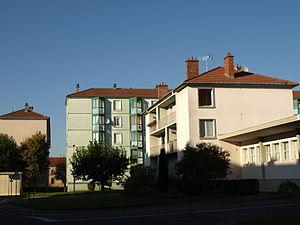
Vitry-le-François est une commune de l'Est de la France, située dans le département de la Marne, dont elle est l'une des sous-préfectures, en région Grand Est.